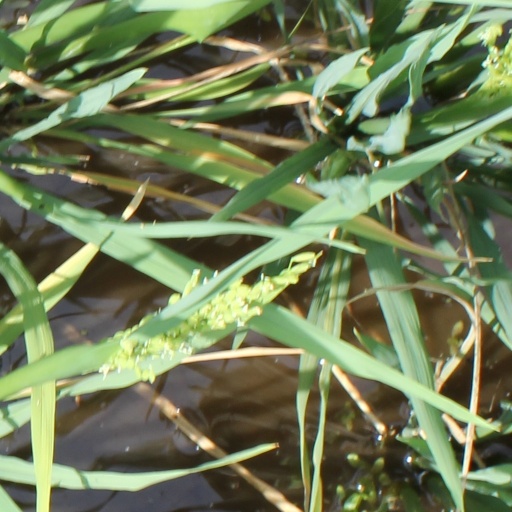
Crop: rice